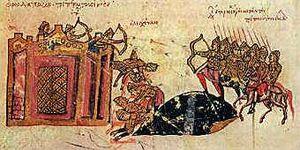
Cette page concerne l'année 1047 du calendrier julien.